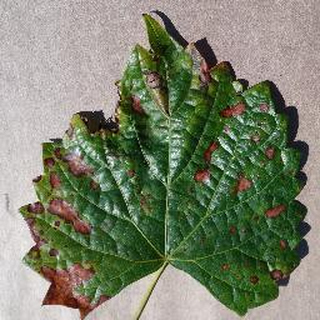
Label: grape_esca_black_measles